Answer in natural language. How many Paintings are visible in the scene? Choose between the following options: 0, 3, 4, 2 or 3
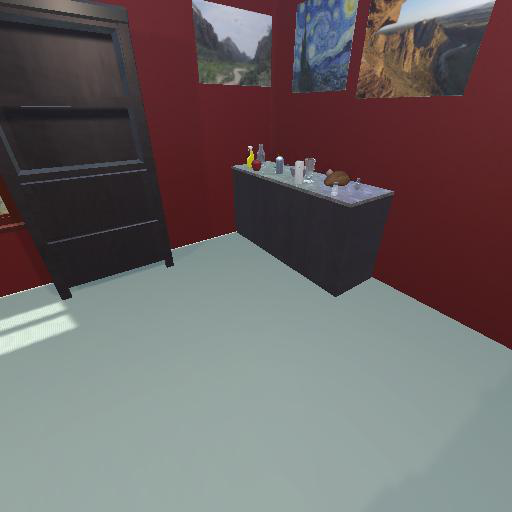
<answer>3</answer>